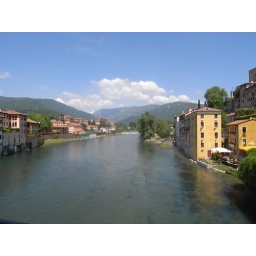
View from wooden bridge in Bassano del Grappa